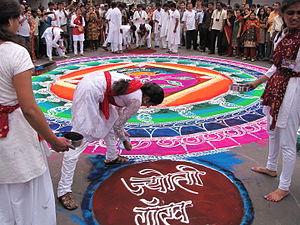
Le Maharashtra est un État de l'ouest de l'Inde créé en 1960, sur des bases linguistiques.